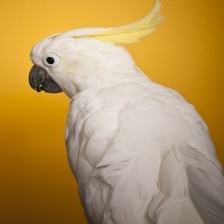
Species: COCKATOO
Scientific name: CACATUIDAE
ImageNet parent category: sulphur-crested_cockatoo